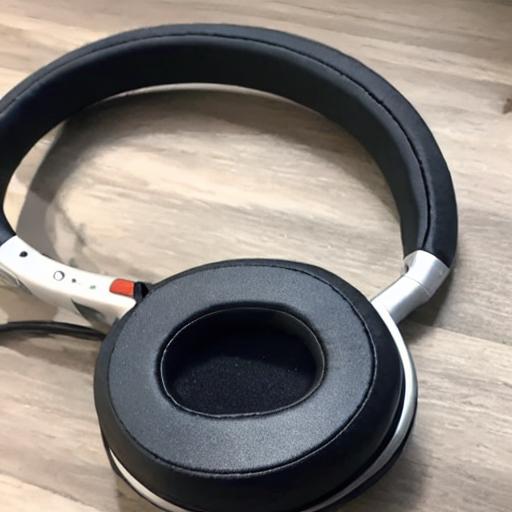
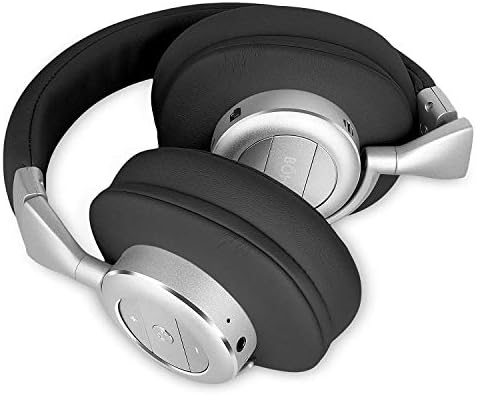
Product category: headphones
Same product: no